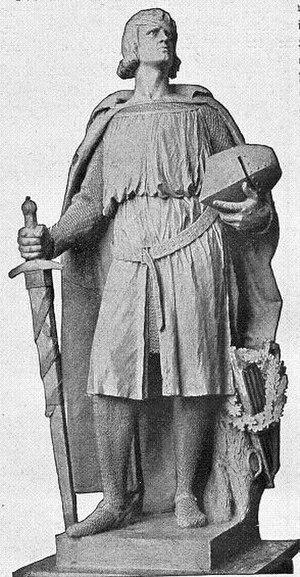
Karl Begas, dit Begas le Jeune, né le 23 novembre 1845 à Berlin et mort le 21 février 1916 à Köthen, est un sculpteur allemand appartenant à l'école de Berlin.